Scott Wiseman

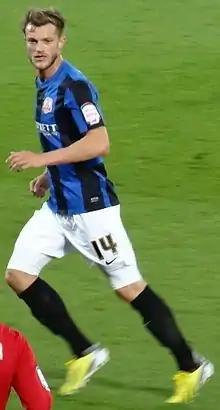
Wiseman playing for Barnsley in 2013

Scott Nigel Kenneth Wiseman (born 9 October 1985) is a current football manager and former professional footballer, who played as a defender, usually being deployed as a right-back.